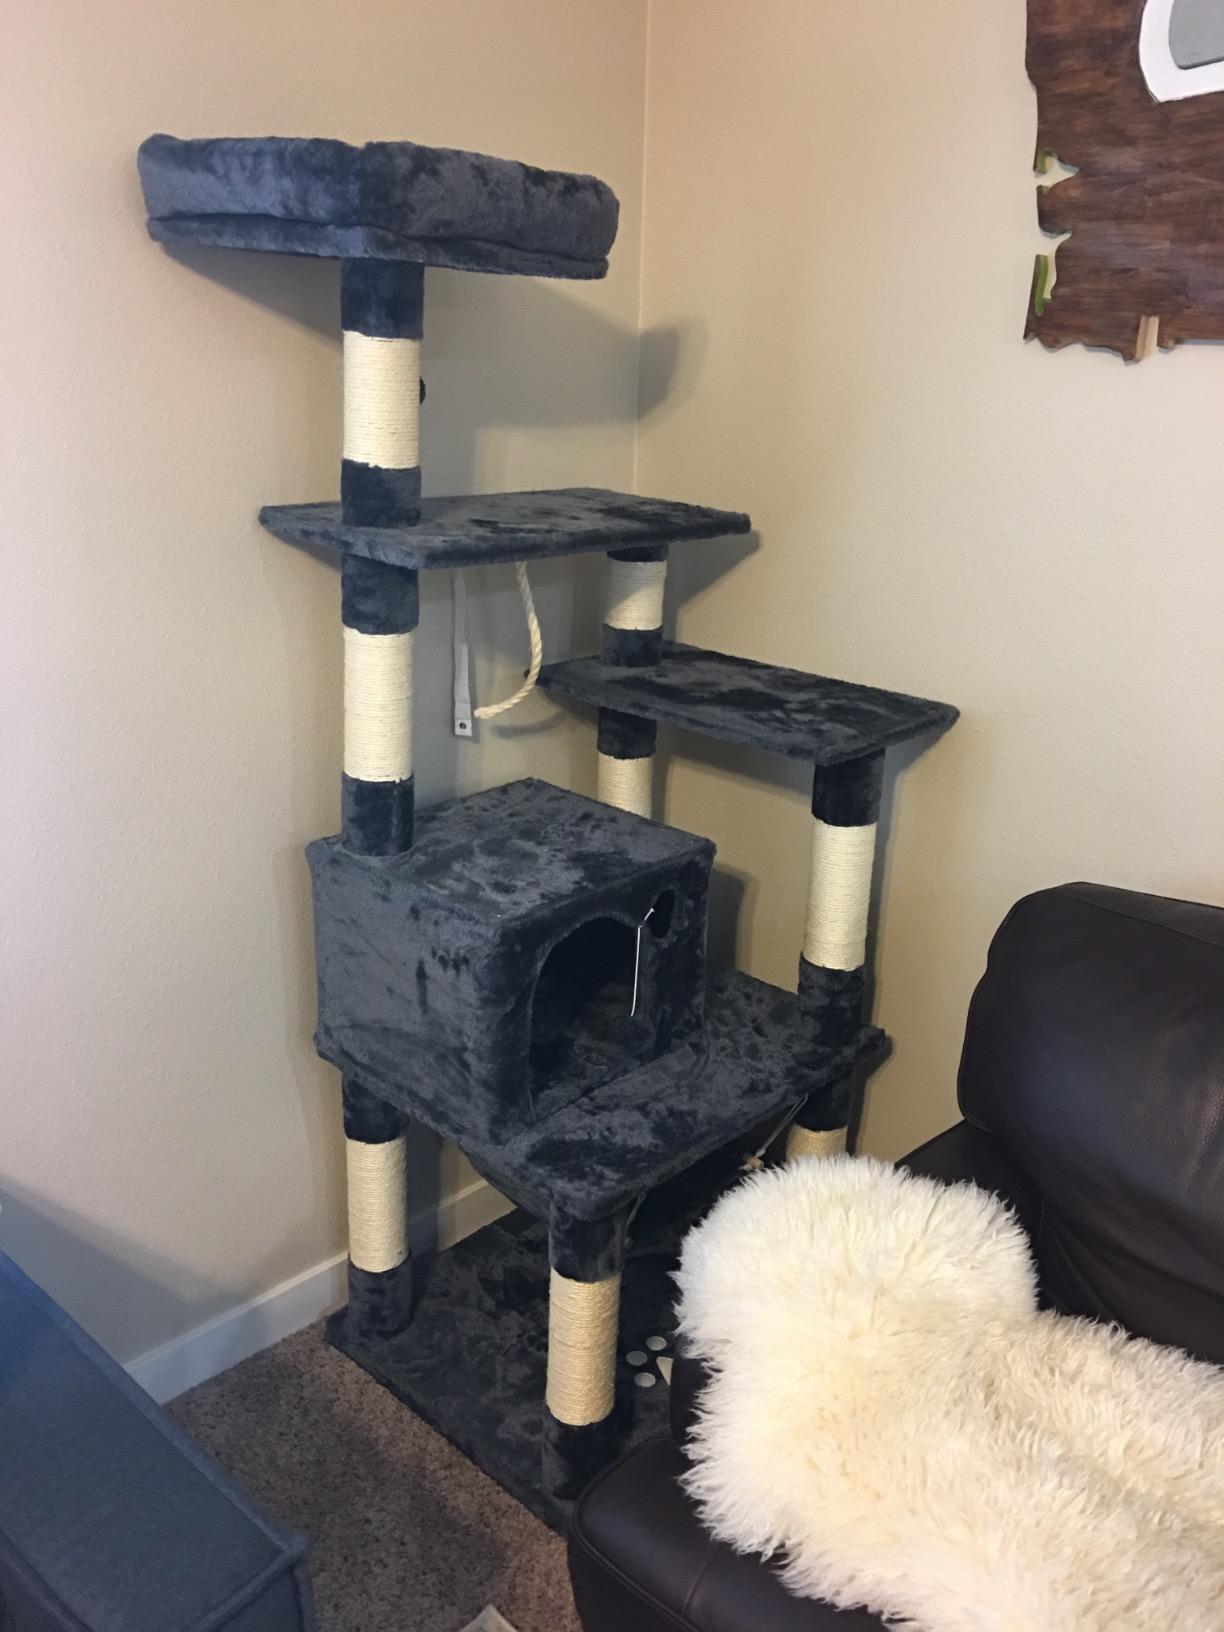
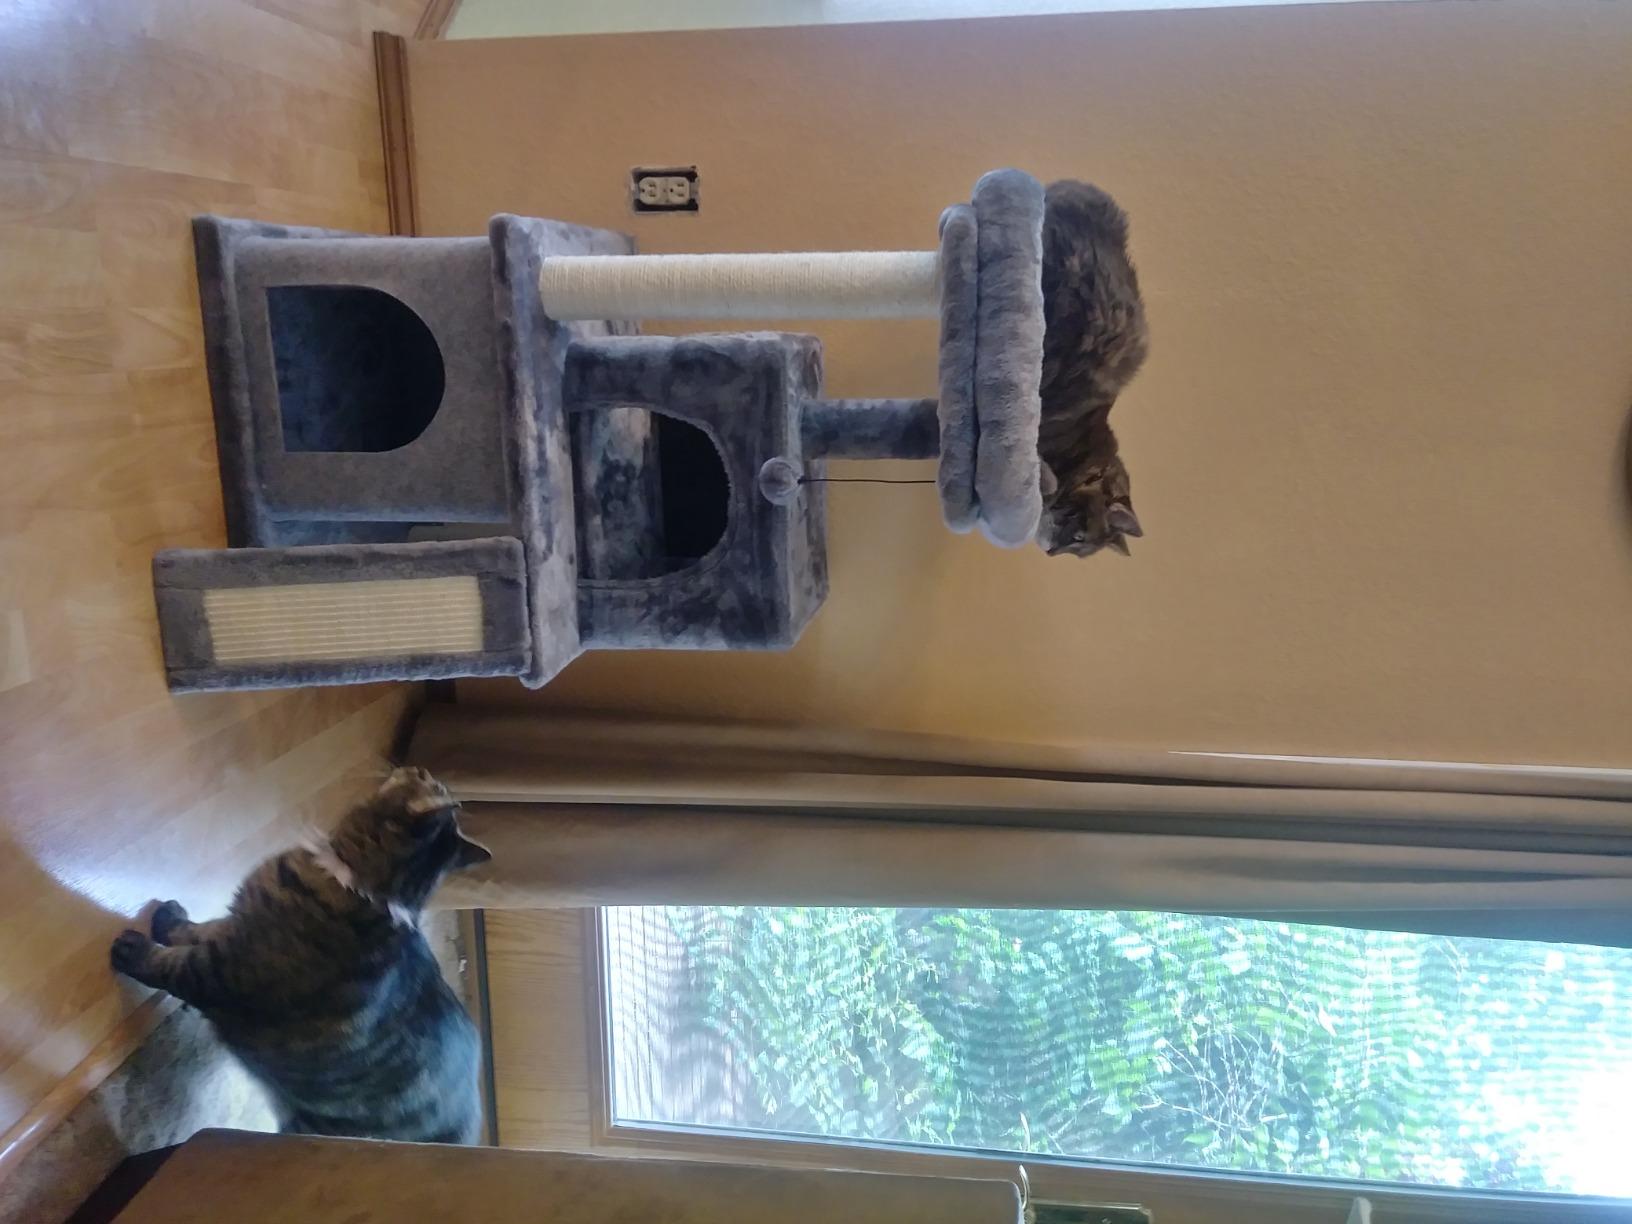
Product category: items_cat tree
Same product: no